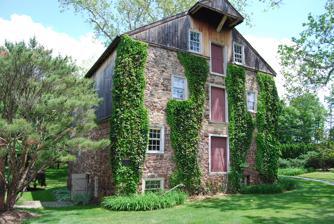
Building: Kenderdine Mill Complex
Country: United States of America
Year built: 1858
United States historic place Kenderdine Mill Complex U.S. National Register of Historic Places The Mill at the Kenderdine Mill Complex, May 2011 Show map of Pennsylvania Show map of the United States Location Jct. of Keith Valley and Davis Grove Rds., Horsham Township, Pennsylvania Coordinates 40°12′32″N 75°10′15″W / 40.20889°N 75.17083°W / 40.20889; -75.17083 Area 1 acre (0.40 ha) Built 1735–1858 Built by Joseph Kenderdine Architectural style Colonial, Federal, Postmedieval English NRHP reference No. 91002011 Added to NRHP January 22, 1992 The Kenderdine Mill Complex is an historic, American grist mill complex that is located in Horsham Township , Montgomery County, Pennsylvania . It was added to the National Register of Historic Places in 1992. History and architectural features This complex includes four contributing buildings and one contributing structure. They are the original fieldstone mill (1734-1735), mill race , early 19th century fieldstone mill owner's house, stable and carriage house (1858), and an early fieldstone house. It was added to the National Register of Historic Places in 1992. The buildings today are a private residence. References